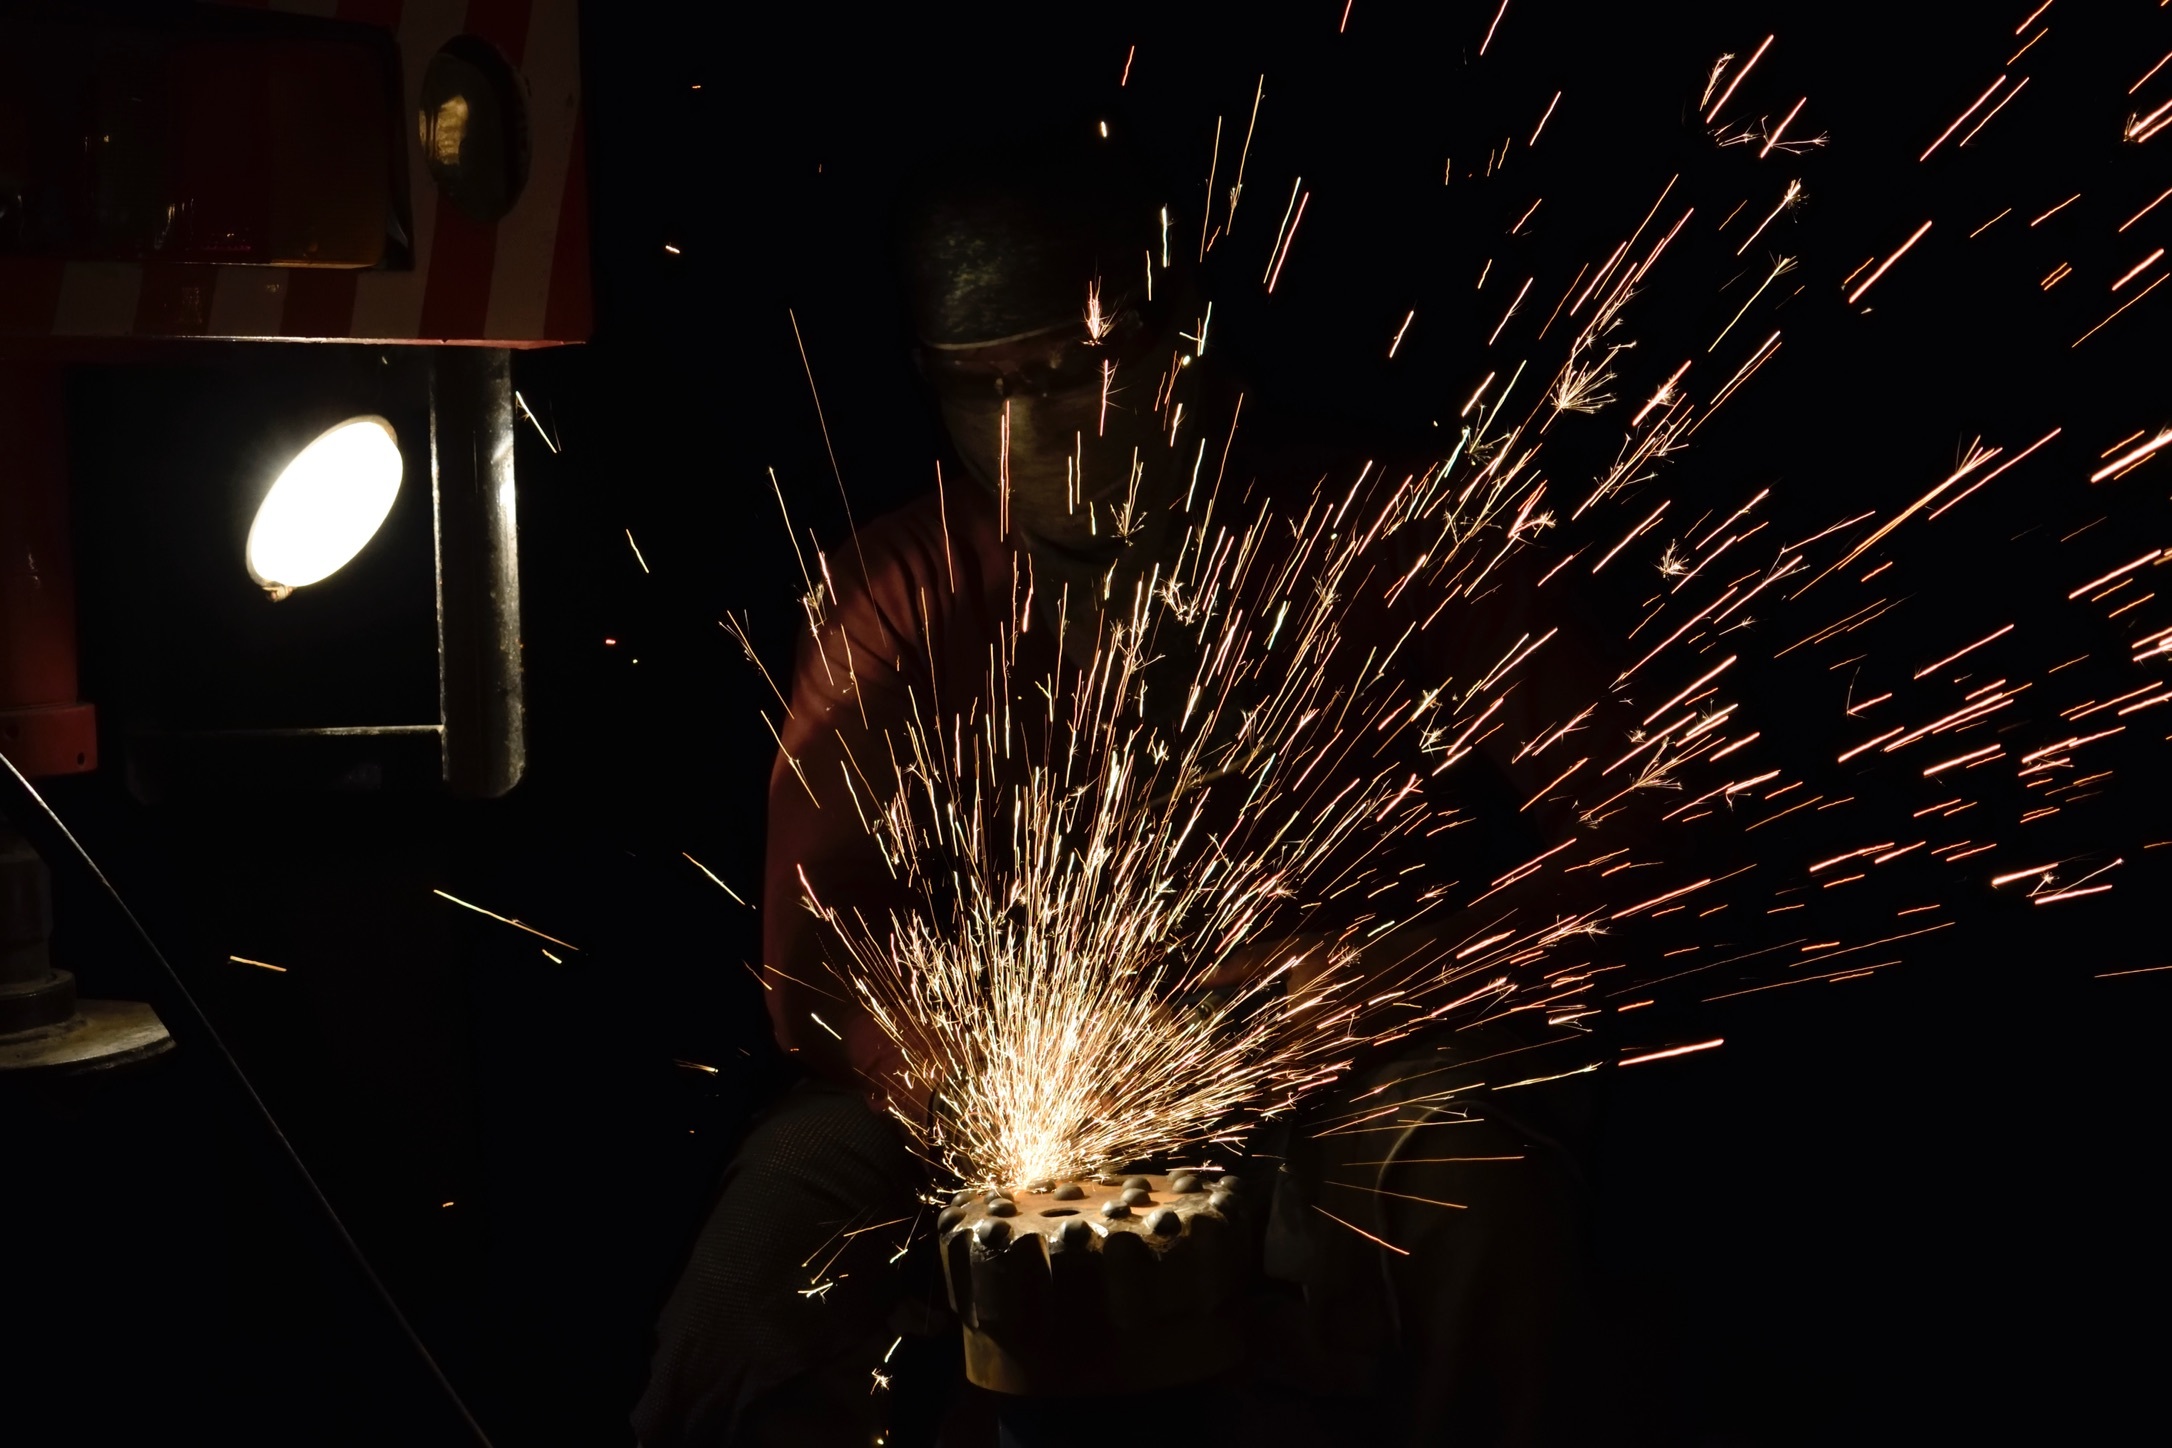
light, night, recreation, sparkler, darkness, lighting, new year, fireworks, event, new year's eve, outdoor recreation